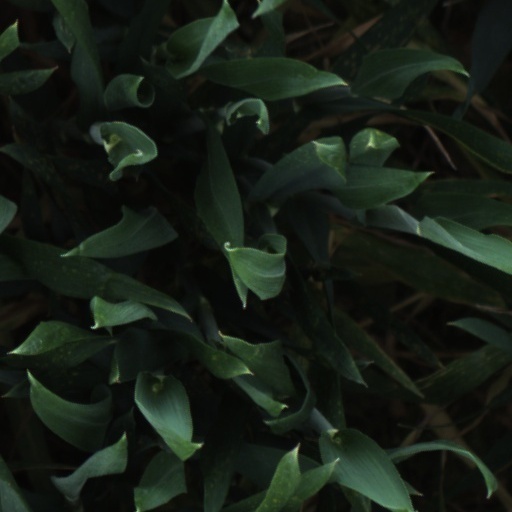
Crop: wheat